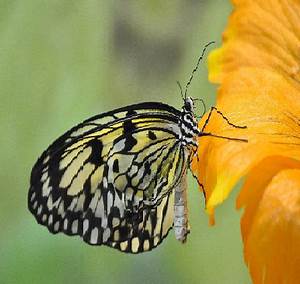
Label: farfalla